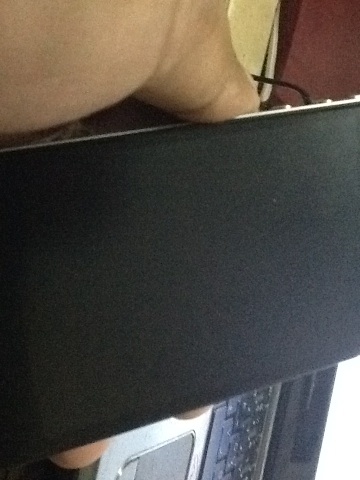Question: What's the color for this iPhone? Is it black or white?
Answer: black